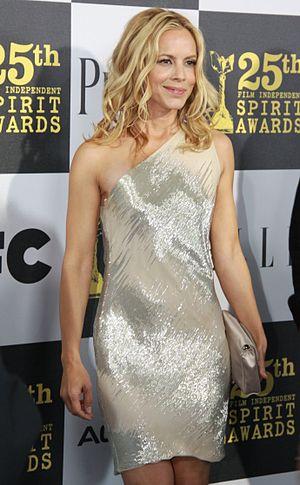
La bisexualité est le fait d'éprouver de l'attirance sexuelle ou des sentiments amoureux pour plus d'un sexe ou genre. Plus largement, la bisexualité est le fait d'avoir des relations amoureuses ou sexuelles aussi bien avec des personnes du même genre qu'avec des personnes d'un autre genre.
Maria Bello est une actrice et productrice américaine, née le 18 avril 1967 à Norristown.